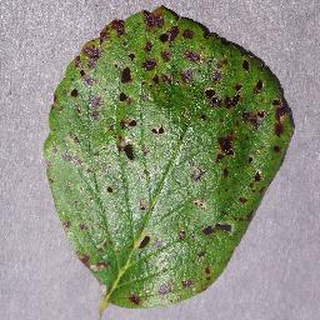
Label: strawberry_leaf_scorch